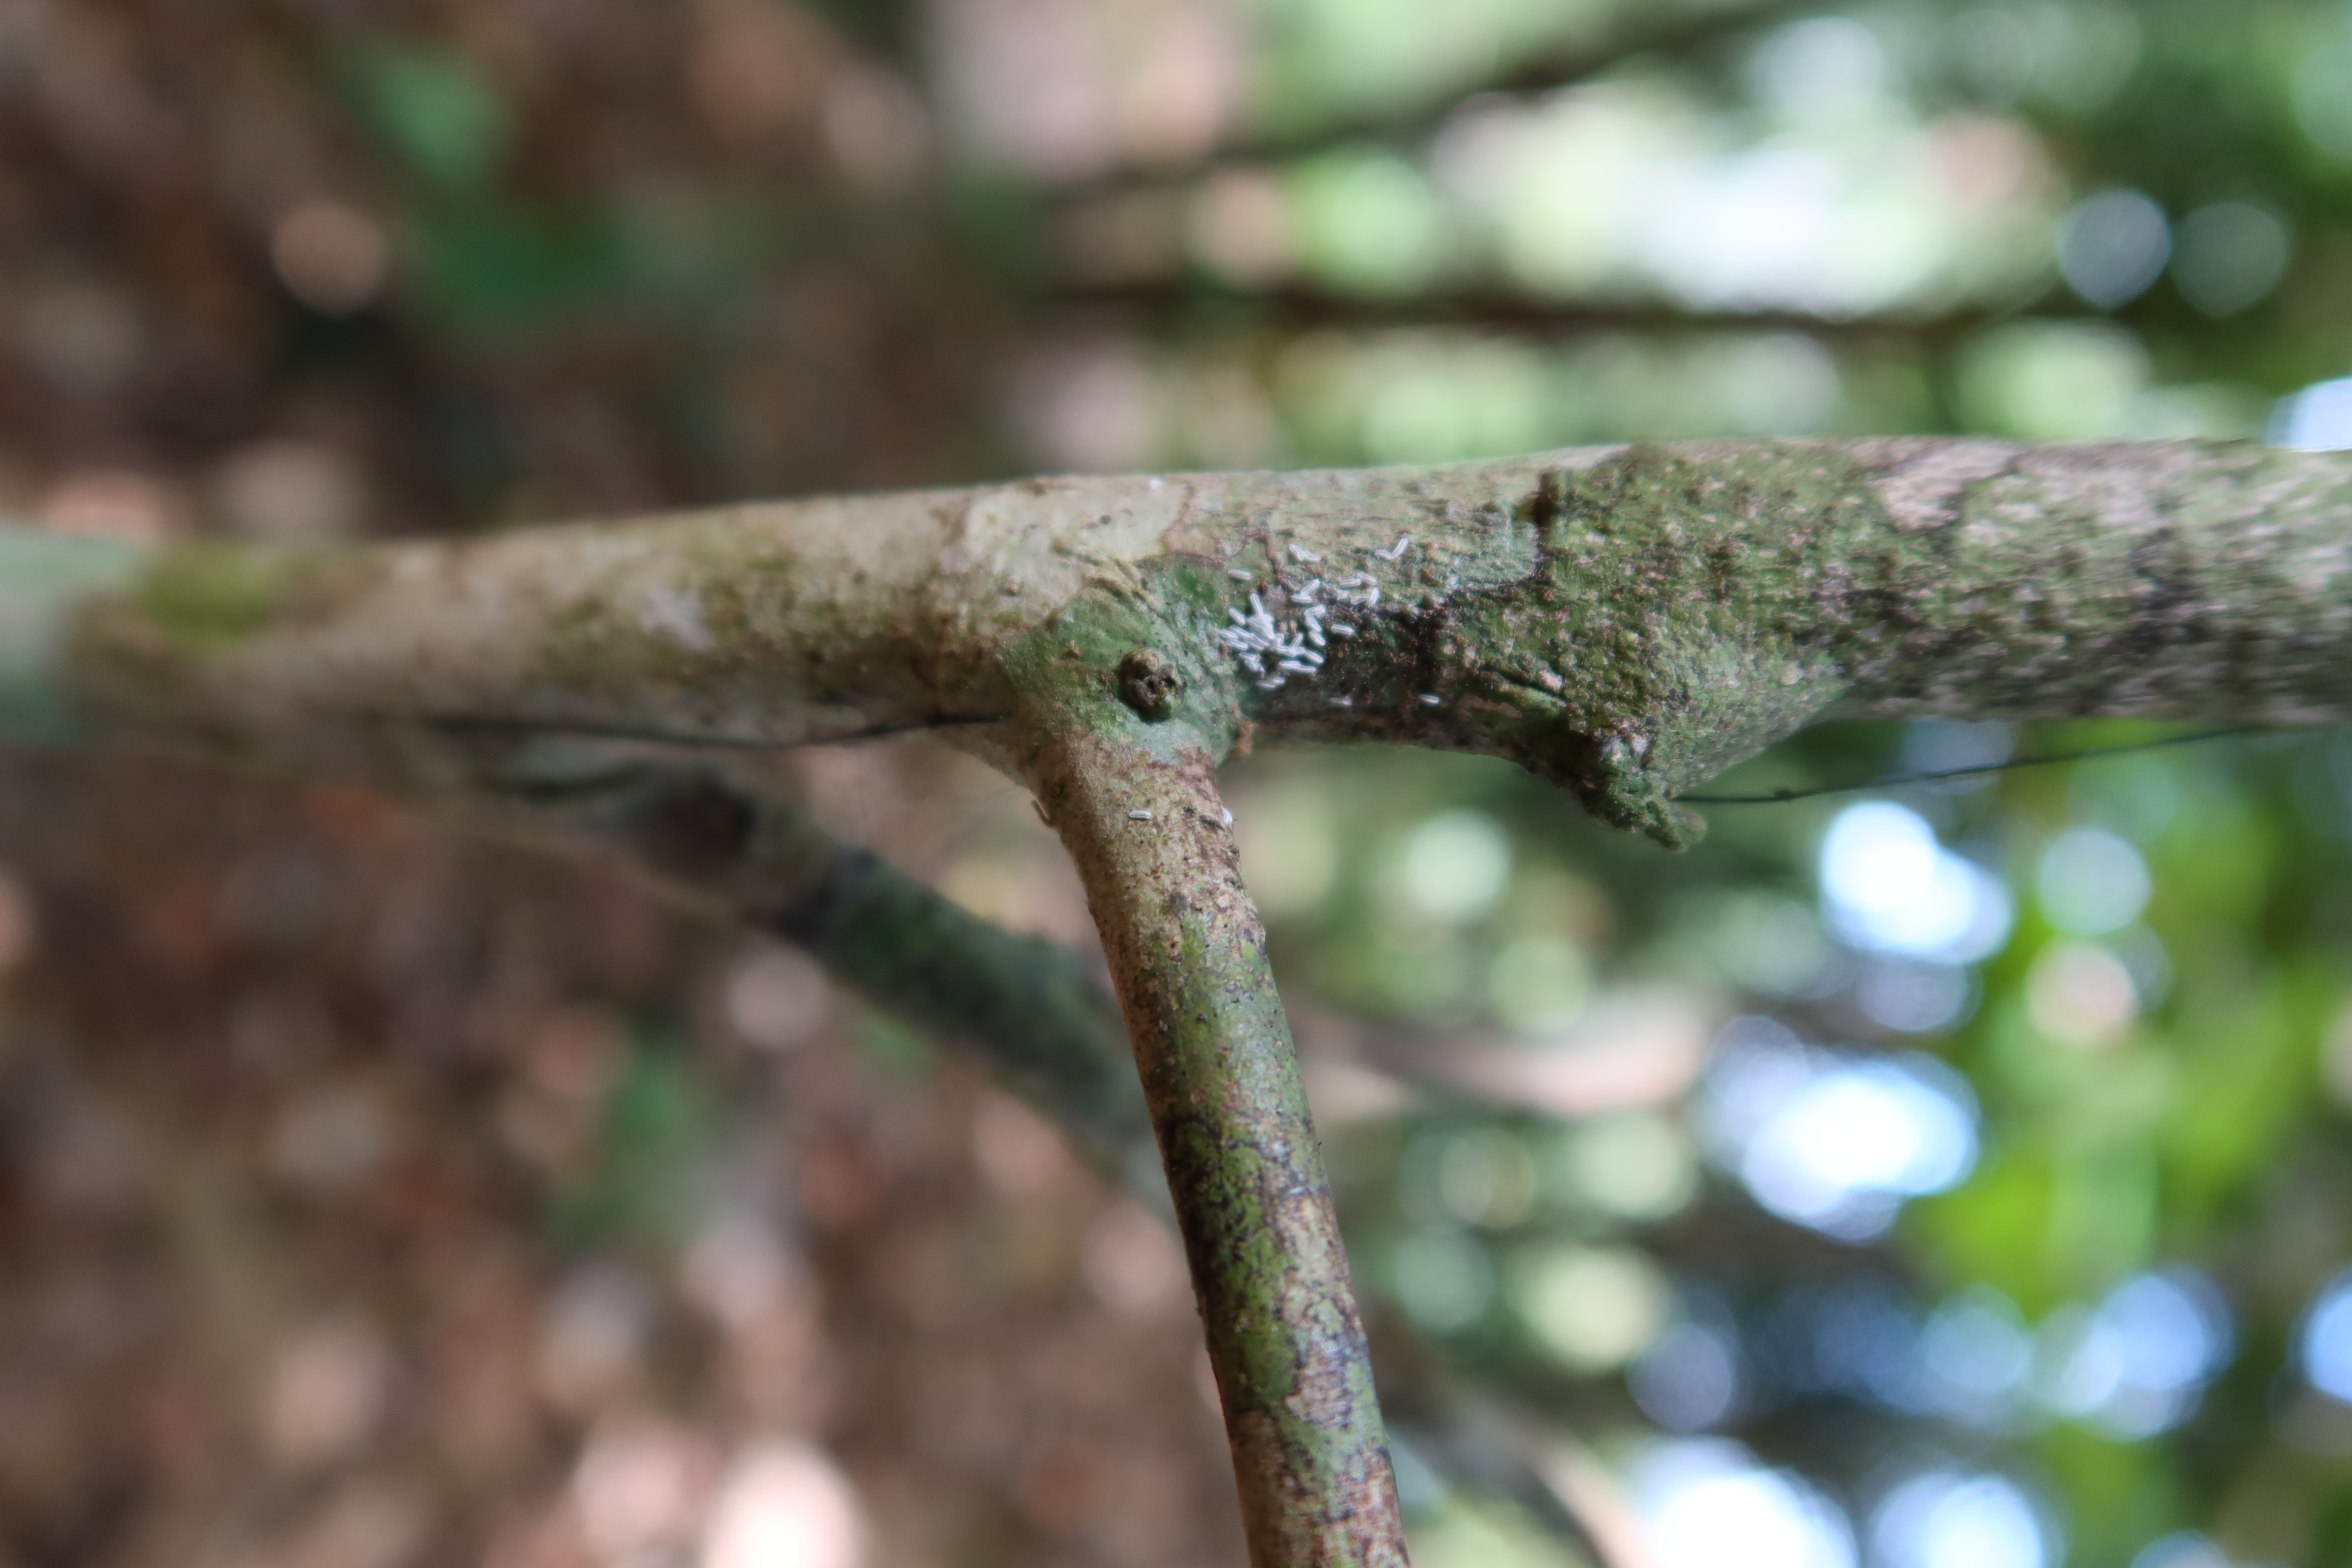
Label: Mealy bugs